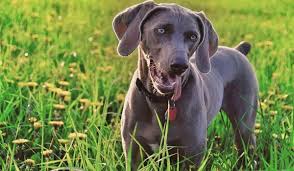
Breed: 235-n000096-Weimaraner